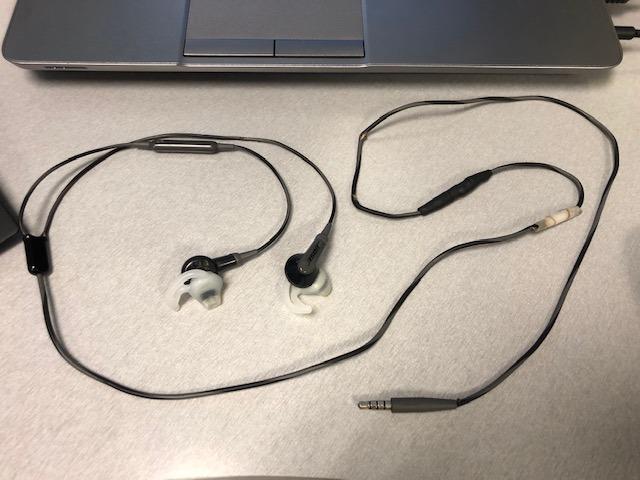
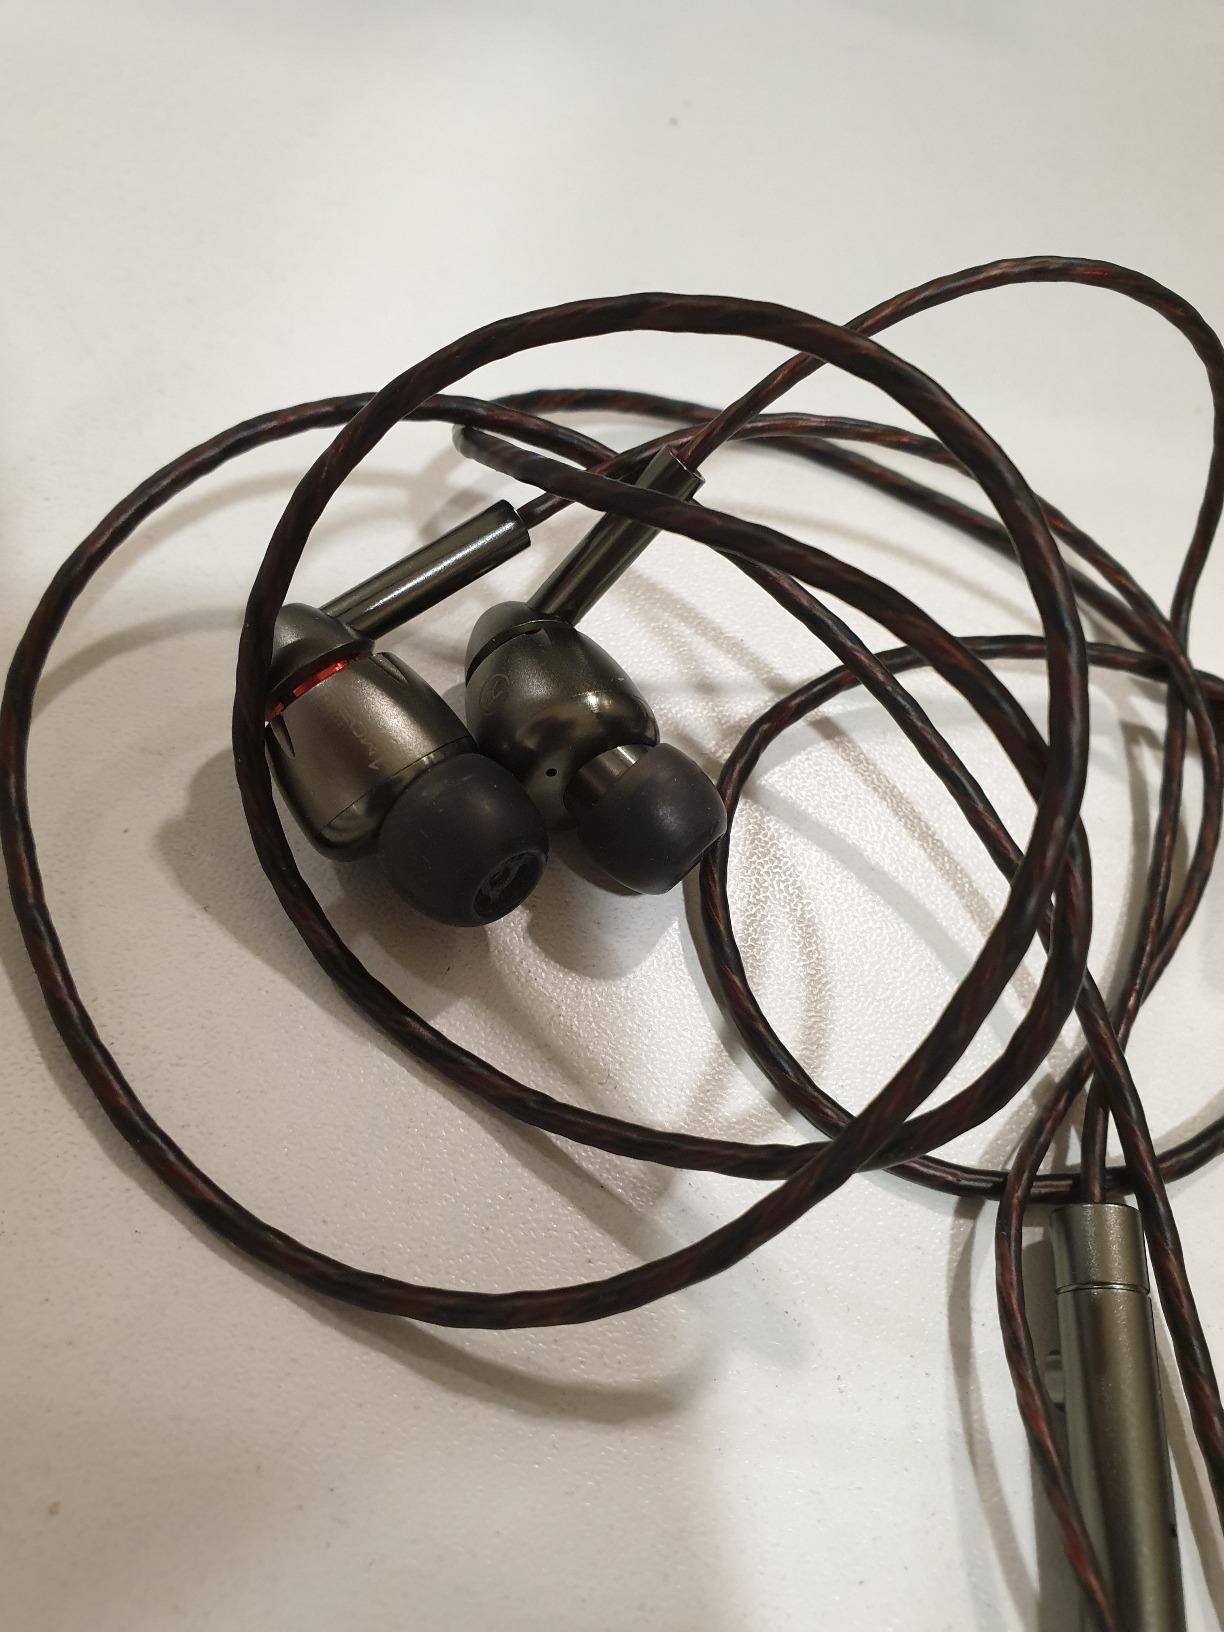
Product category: headphones
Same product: no